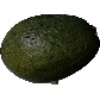
Label: Avocado 1